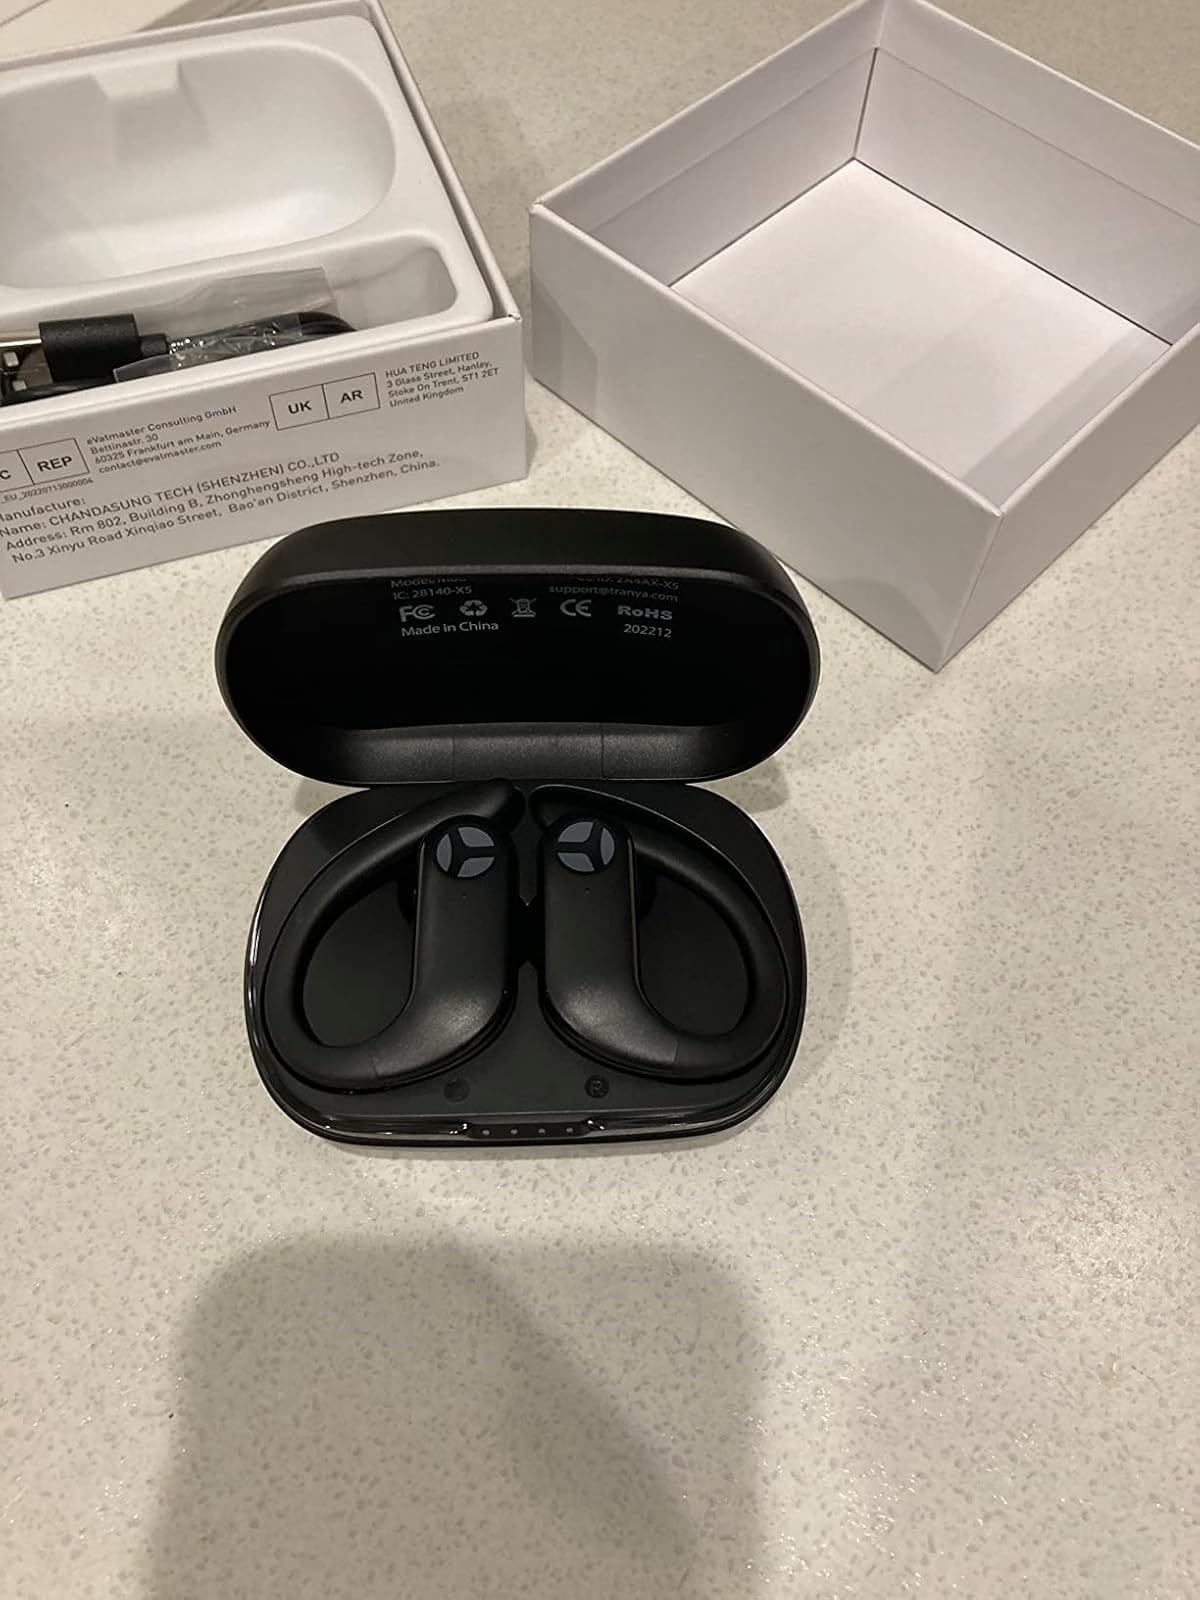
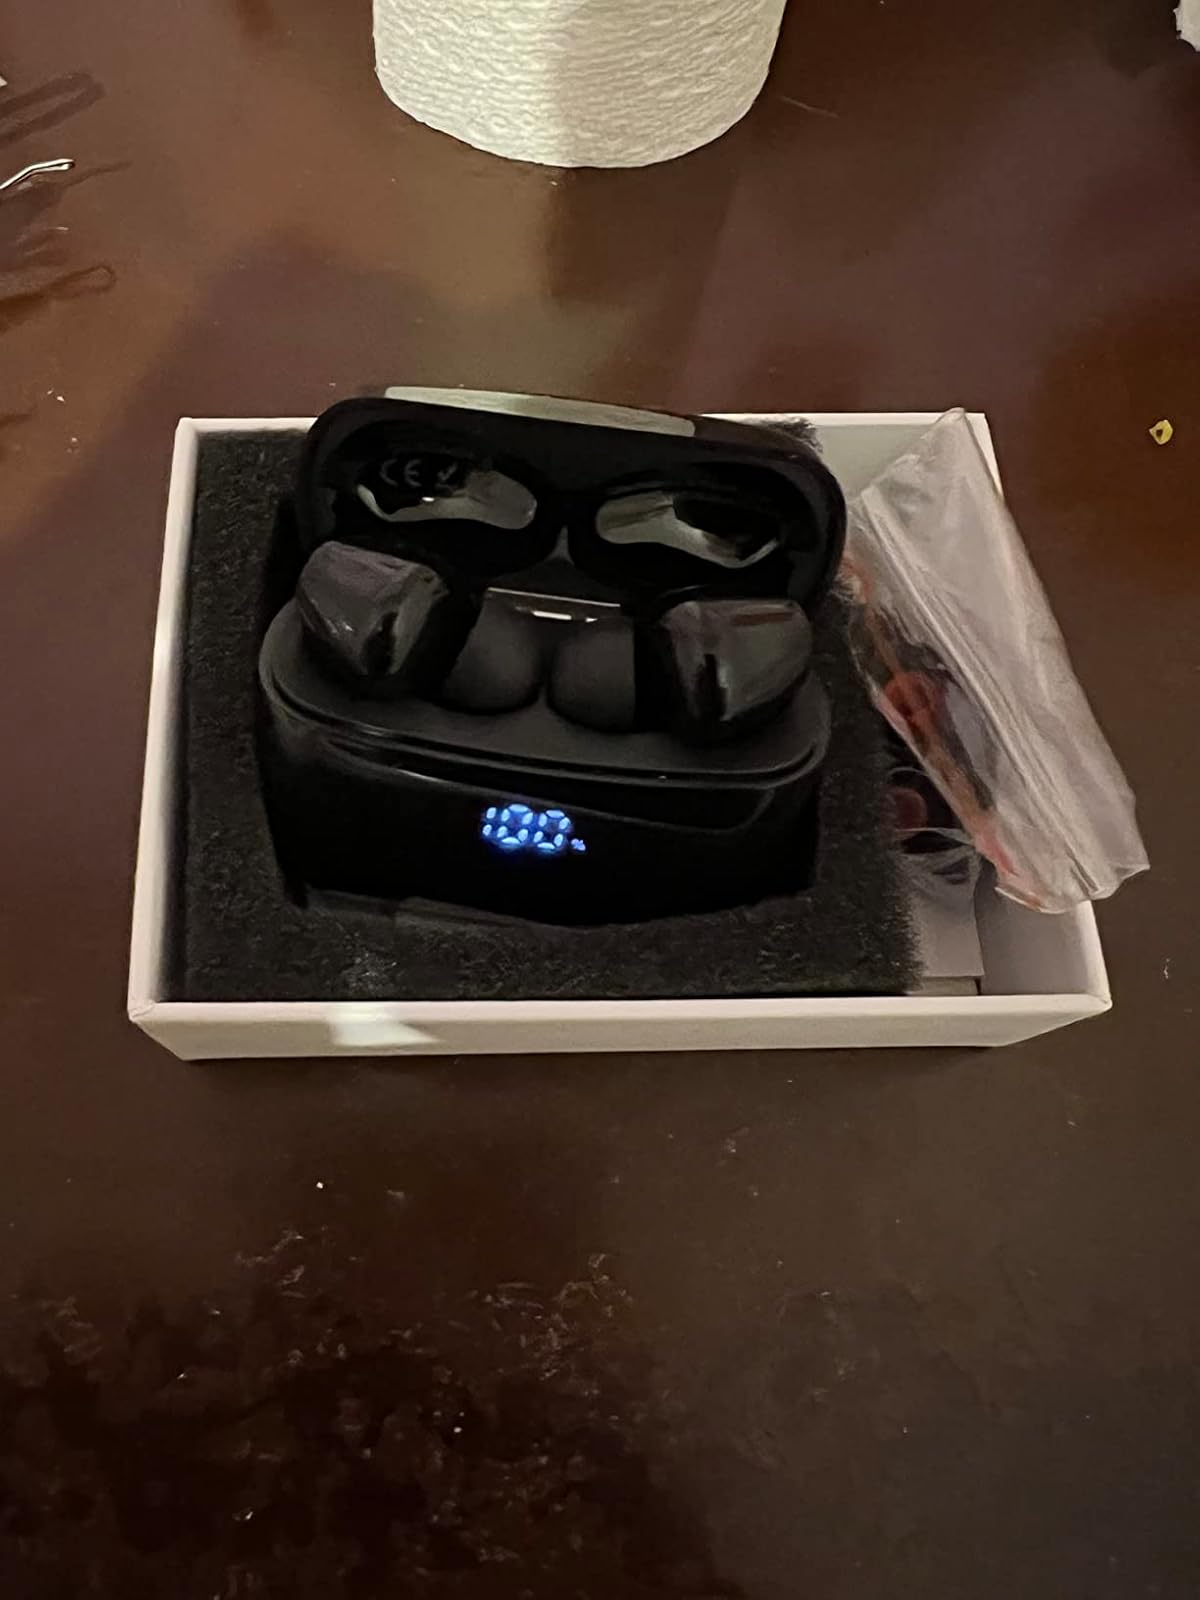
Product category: earbuds
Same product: no